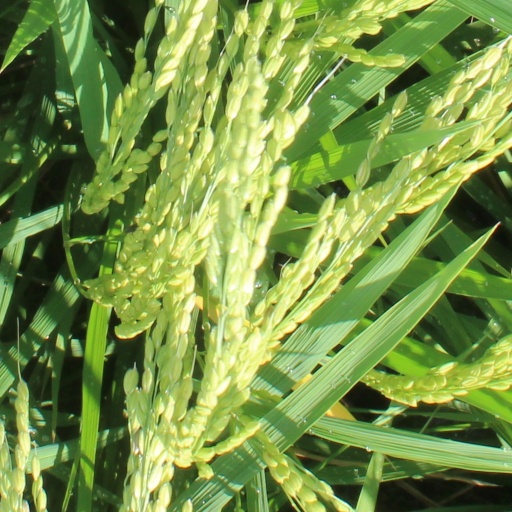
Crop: rice